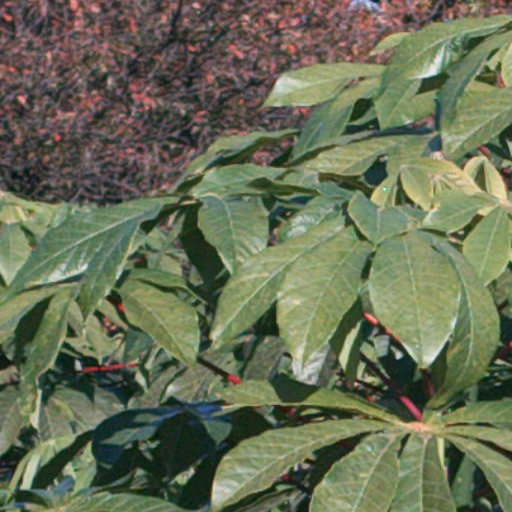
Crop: cassava